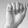
ASL letter: A